Dave Valentine

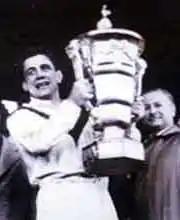
Valentine with rugby league's World Cup, 1954

David Donald Valentine (12 September 1926 – 14 August 1976) was a Scottish representative rugby union and World Cup winning rugby league footballer, a dual-code rugby international who played in the 1940s and 1950s, and coached in the 1960s.